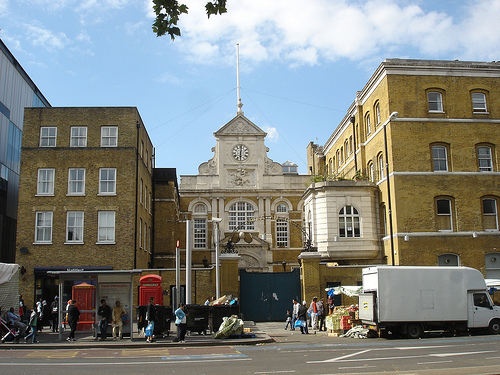
question: ここはどこ（室内・屋外）ですか？
answer: 屋外

question: 時間帯はいつ（日中・夜間）ですか？
answer: 日中

question: 自動車は、いくつありますか？
answer: １台

question: 自動車は、どんな色をしていますか？
answer: 白色

question: 時計は、いくつありますか？
answer: １つ

question: 時計は、どこにありますか？
answer: 建物の壁面

question: 時計の様式（アナログ・デジタル）は、何ですか？
answer: アナログ

question: 赤い設置物は、いくつありますか？
answer: ２つ